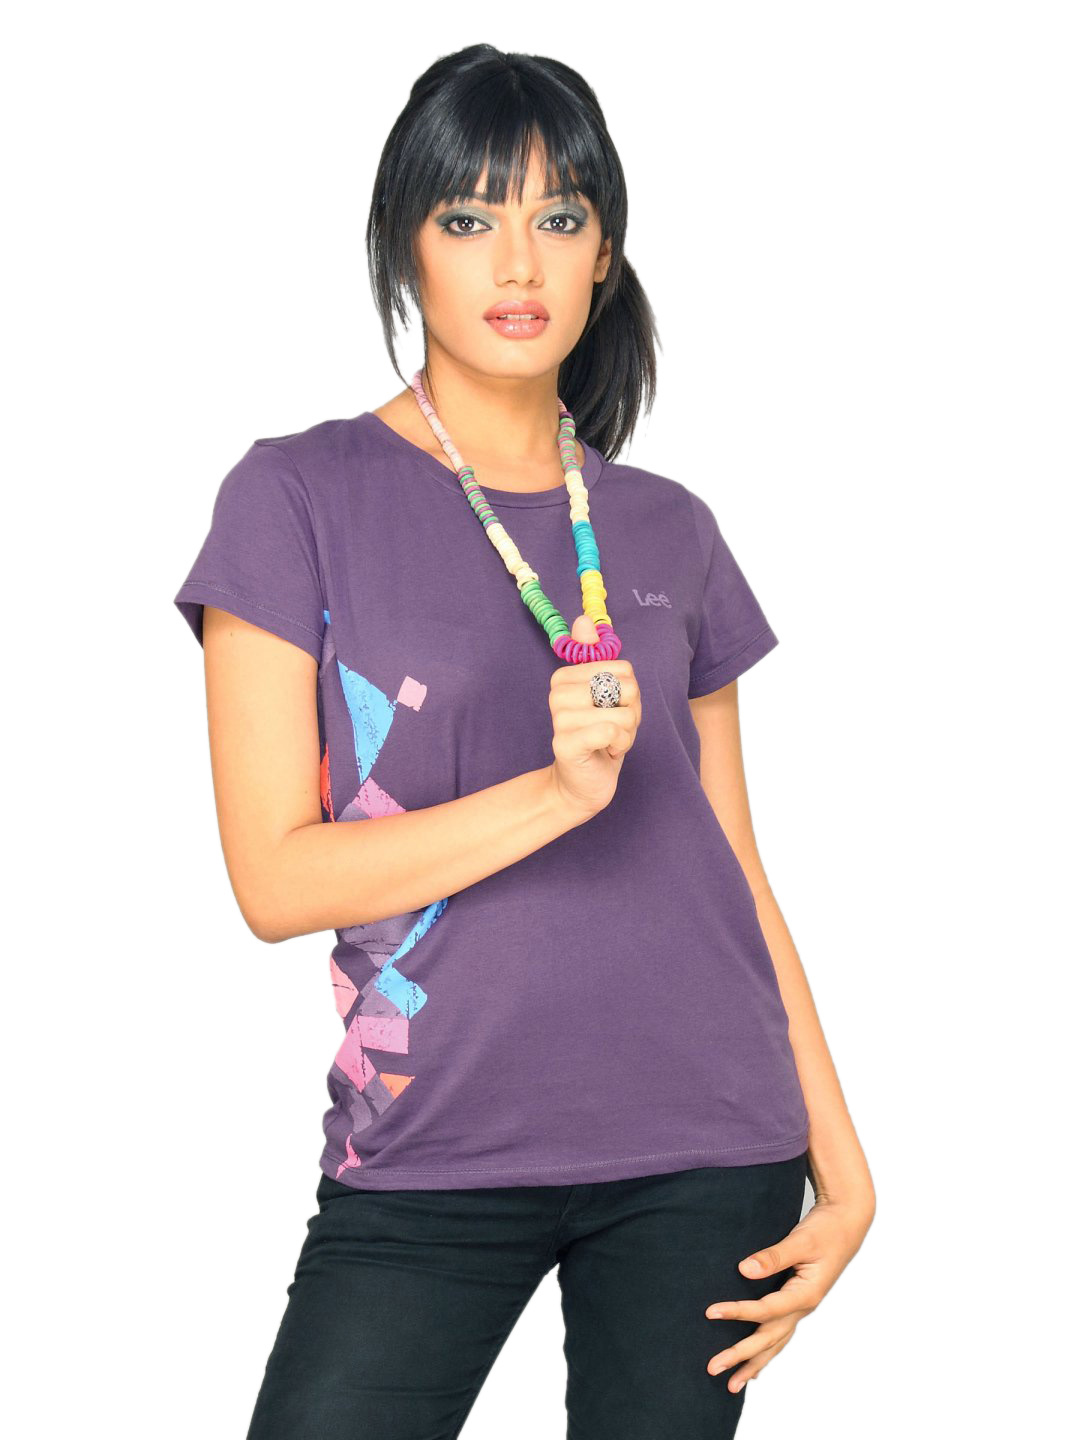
Lee Women's Hillary Jewel T-shirt
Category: Apparel / Topwear / Tshirts
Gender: Women
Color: Purple
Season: Summer 2011
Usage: Casual